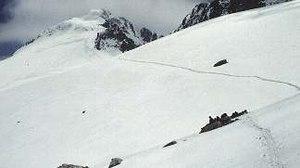
Le pic d’Aneto est le point culminant de la chaîne des Pyrénées avec une altitude de 3 404 m. Il se situe en Espagne, au nord-est de l’Aragon et de la province de Huesca, dans la comarque de Ribagorce.